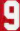
Number: 9